Woody plant encroachment

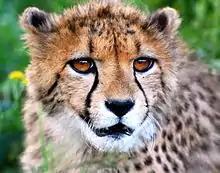
Cheetah habitat can be reduced by woody plant encroachment

The UNCCD identifies woody encroachment as a key contributor to rangeland loss globally. Woody encroachment occurs on all continents, affecting an estimated total area of 500 million hectares (5 million square kilometres). Its causes, extent and response measures differ and are highly context specific. Ecosystems affected by woody encroachment include closed shrublands, open shrublands, woody savannas, savannas, and grasslands. It can occur not only in tropical and subtropical climates, but also in temperate areas. Woody encroachment occurs at 1 percent per decade in the Eurasian steppes, 10–20 percent in North America, 8 percent in South America, 2.4 percent in Africa and 1 percent in Australia. In the European Alps, recorded expansion rates range from 0.6 percent to 16 percent per year.